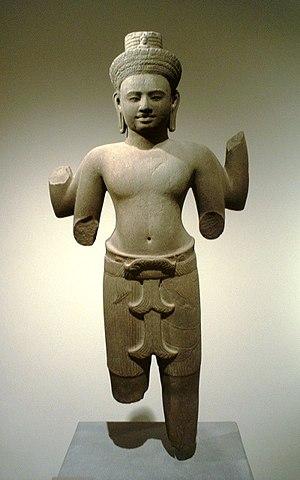
Statue du Bodhisattva Lokesvara (ou Avalokiteśvara), Cambodge, XIIe siècle. Visible au Musée Guimet, Paris, France.